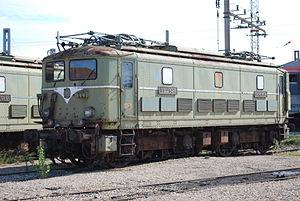
La BB 327 au dépôt de Miramas en 2010
Les BB 300 sont une série d'anciennes locomotives électriques de la SNCF. La première sous-série est issue de la compagnie du PO. Elles ont été conçues sur la base des BB Midi.